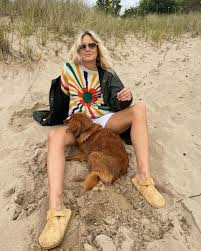
Label: Clog